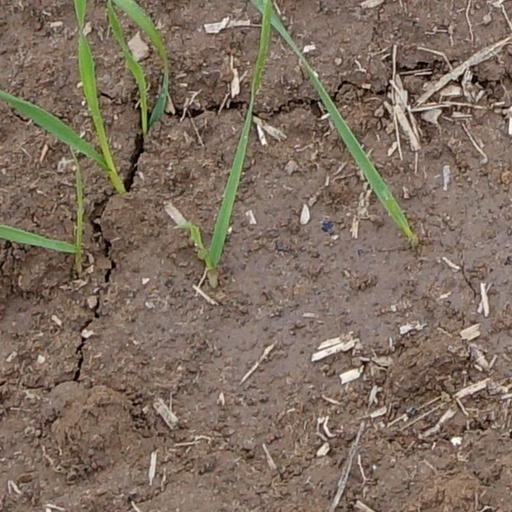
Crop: wheat